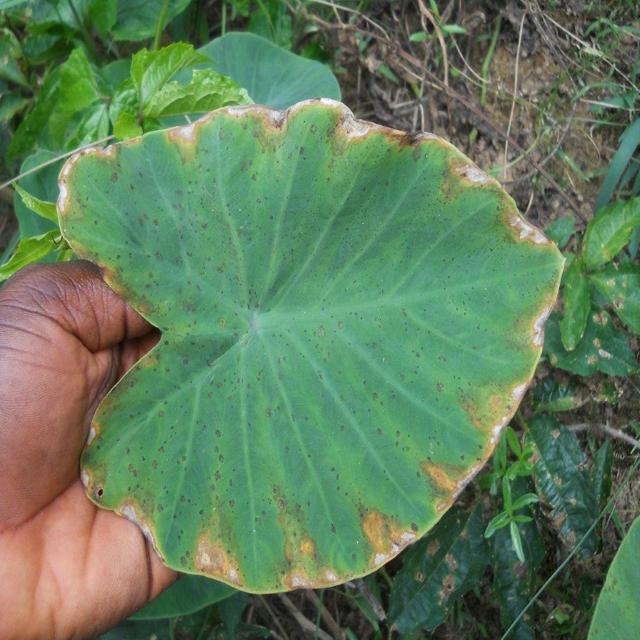
Label: Mid_Blight